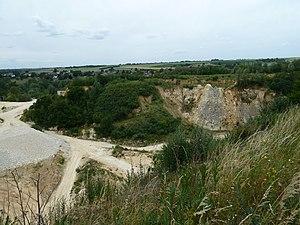
carrière Marnebel, Bassenge, Belgique